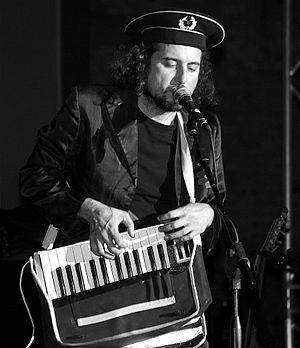
Vinicio Capossela, né à Hanovre le 14 décembre 1965, est un musicien italien, chanteur et multi-instrumentiste.